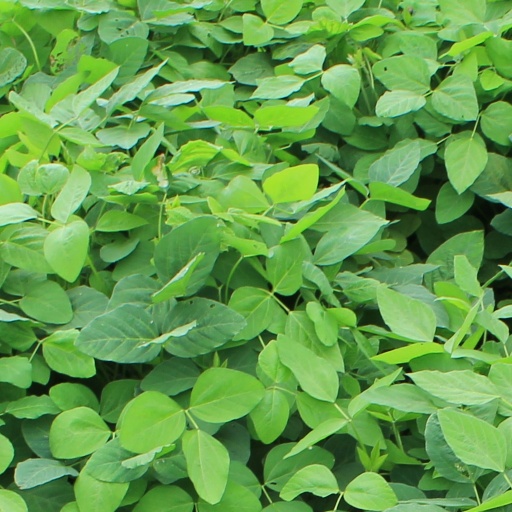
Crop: soybean